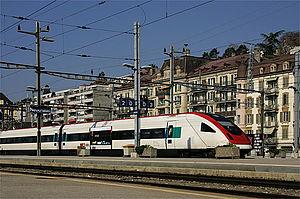
Le canton de Neuchâtel, officiellement la République et canton de Neuchâtel, est un canton de Suisse, dont le chef-lieu est Neuchâtel.